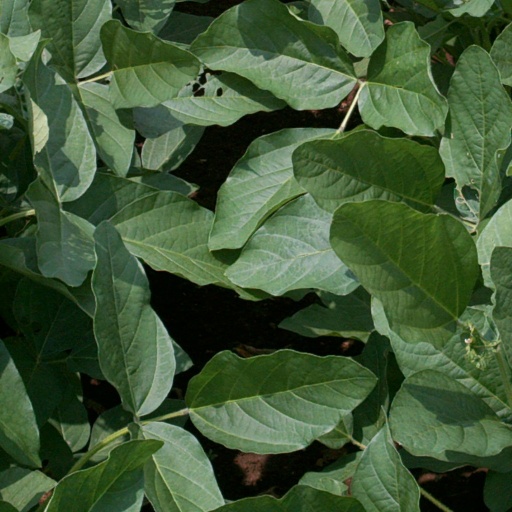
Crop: soybean